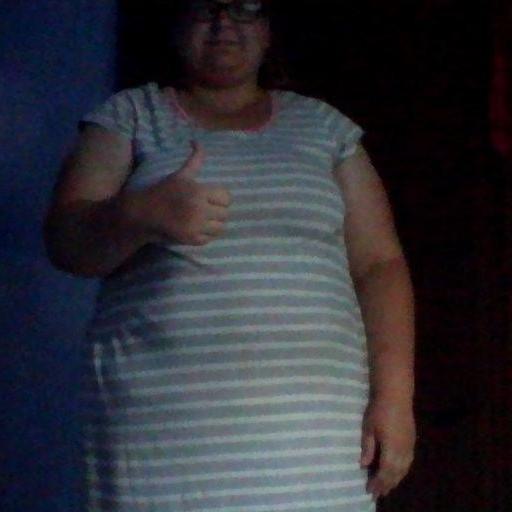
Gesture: like